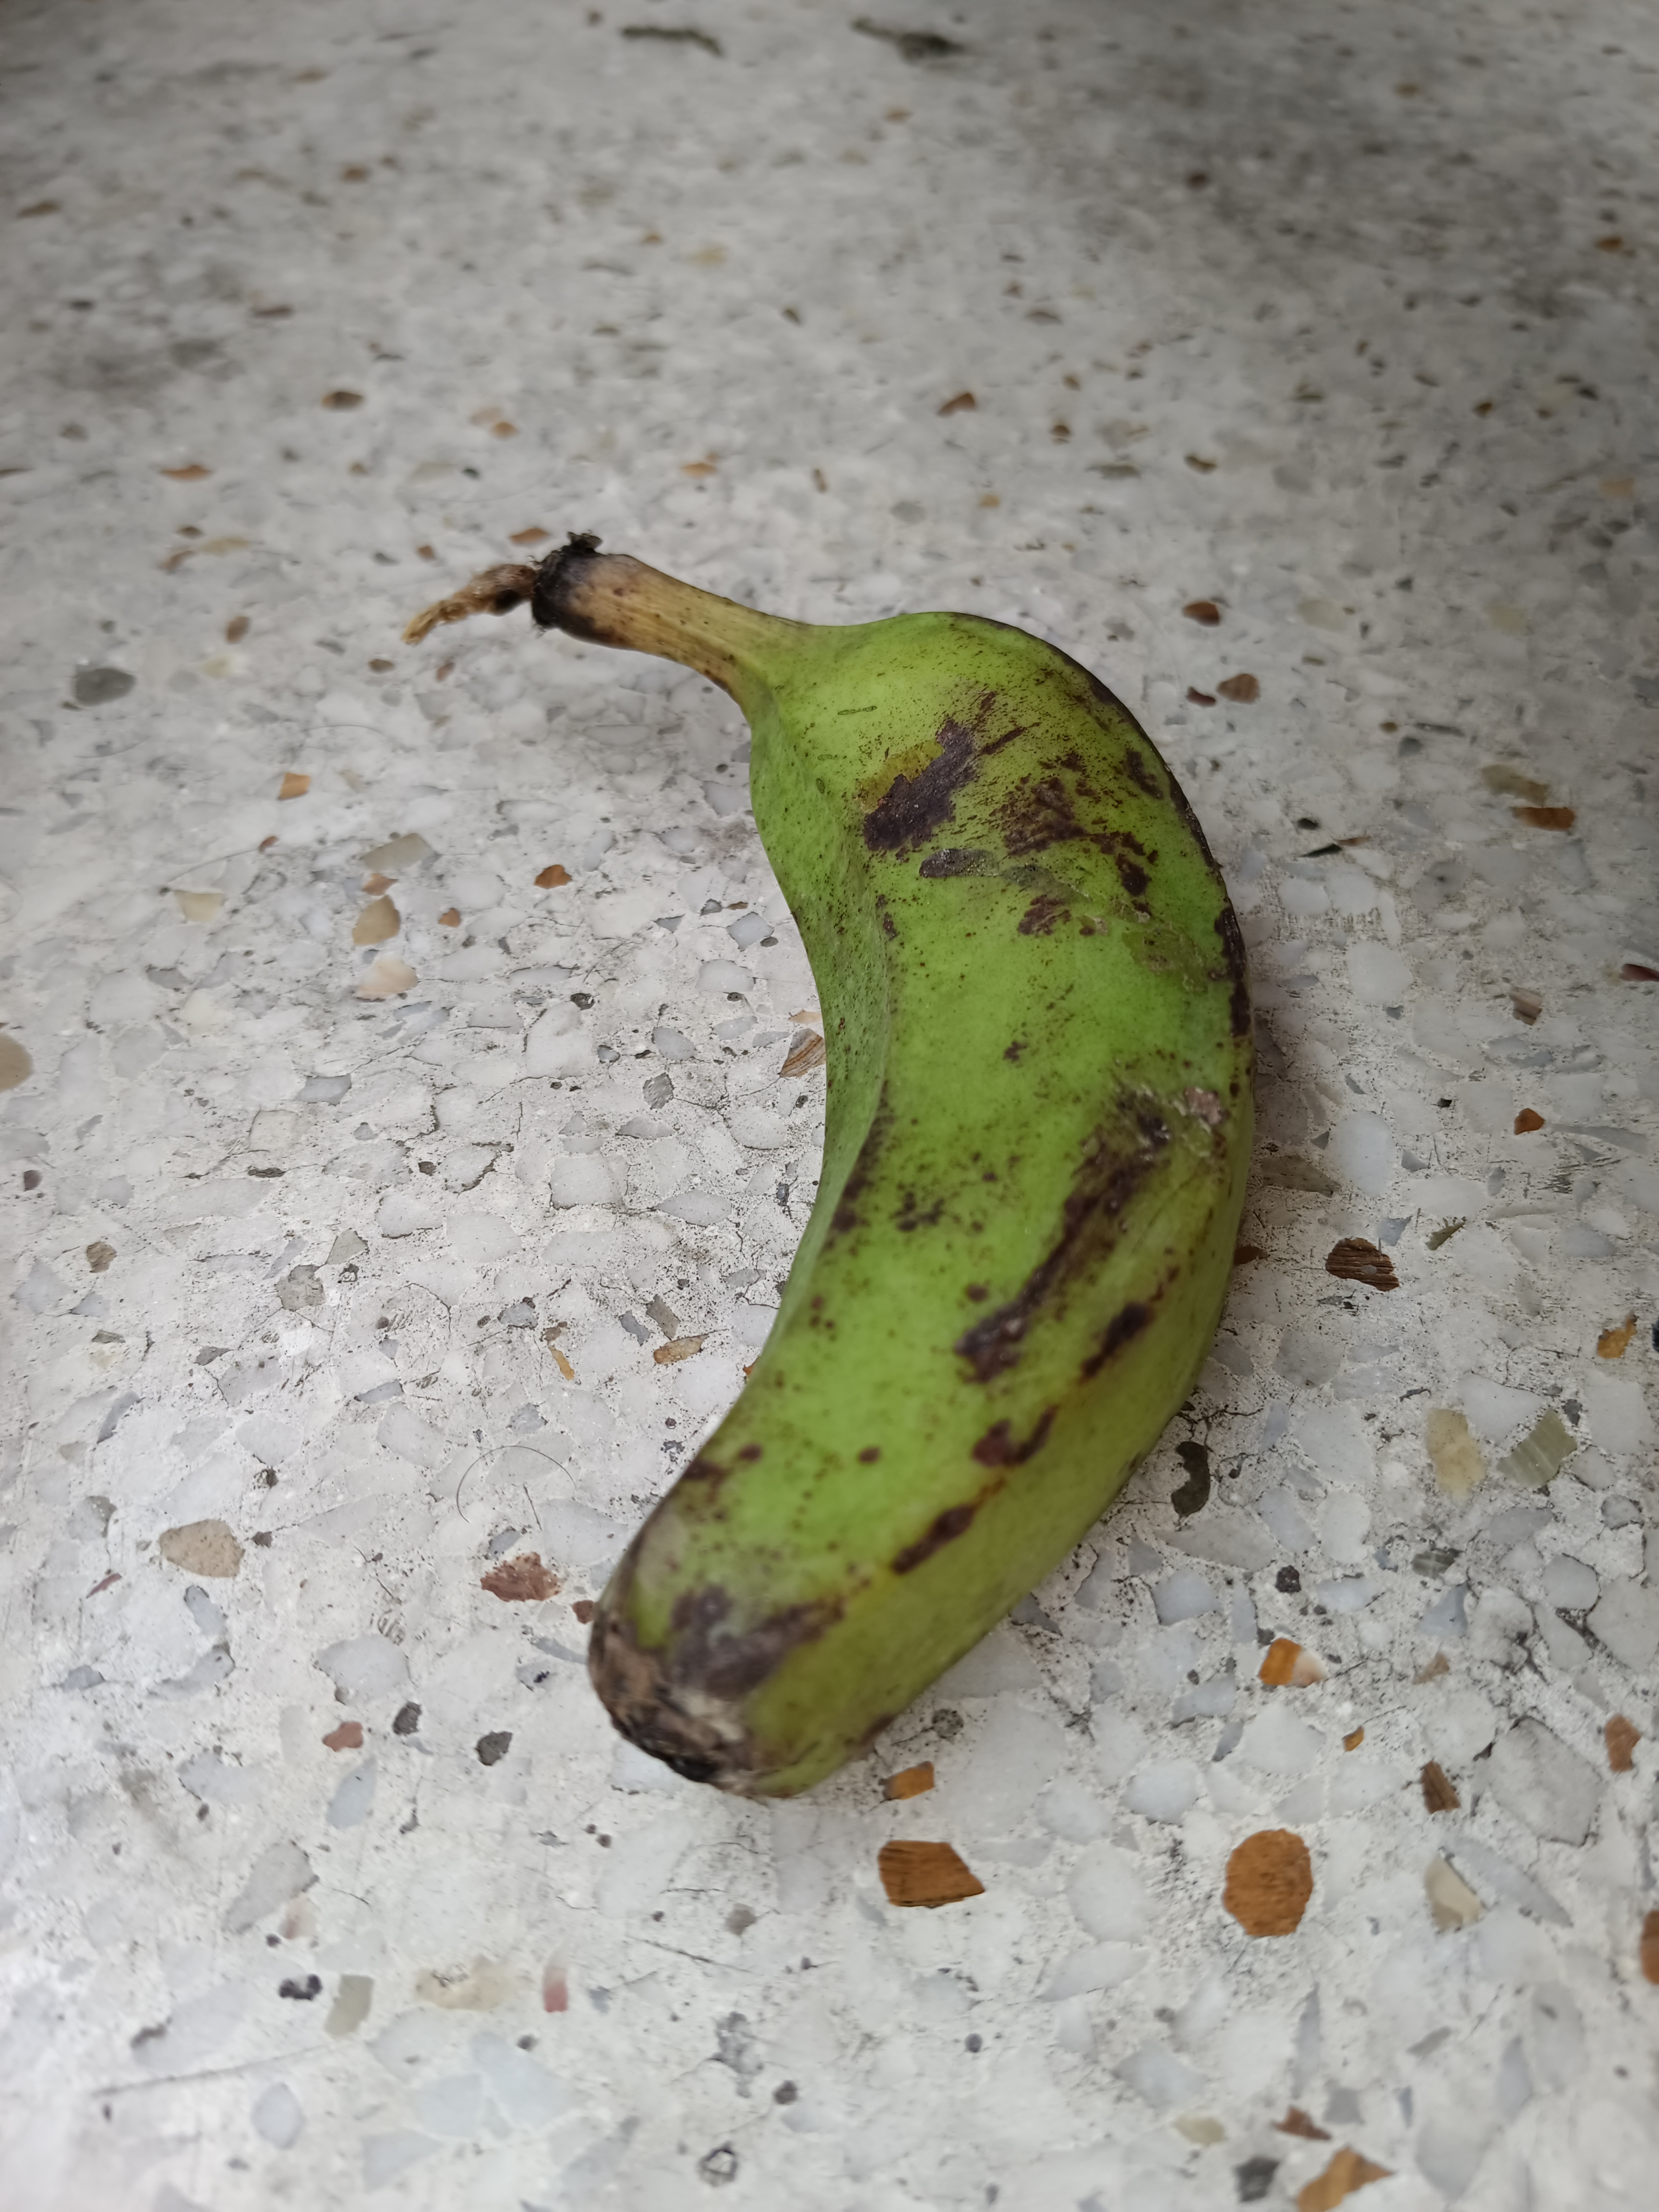
Banana variety: Anaji